Kyle Patrick

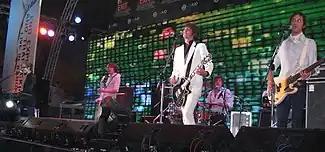
Patrick performing with The Click Five in December 2008

In 2007, Patrick took over The Click Five following the departure of Eric Dill and sang the lead vocals on their sophomore album, "Modern Minds and Pastimes". With Patrick at the helm, the band has sold over two million records to date and had number-one singles in no less than eight countries. 2008 saw The Click Five headline sold-out arenas on three continents as well as perform with groups like The Black Eyed Peas, The Script, and Placebo. Cheryl Leong of MTV described Patrick's voice as "Deep, Powerful, Steady, and Strong." The year culminated in a sea of wins for the band, including the Knockout Award from MTV Asia, Band of the Year from Singapore's 987FM, and Most Outstanding Pop Act at the Boston Music Awards.